Castle of Freixo de Espada-à-Cinta

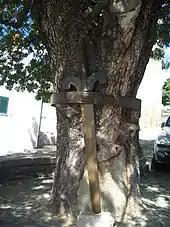
An ash tree with a sword, symbolizing the legendary sword and ash trees on which the town was founded

The castle of Freixo de Espada à Cinta is one of the oldest Transmontanan fortresses, being documented since the 12th century, as a course several created by D. Afonso III and D. Dinis.